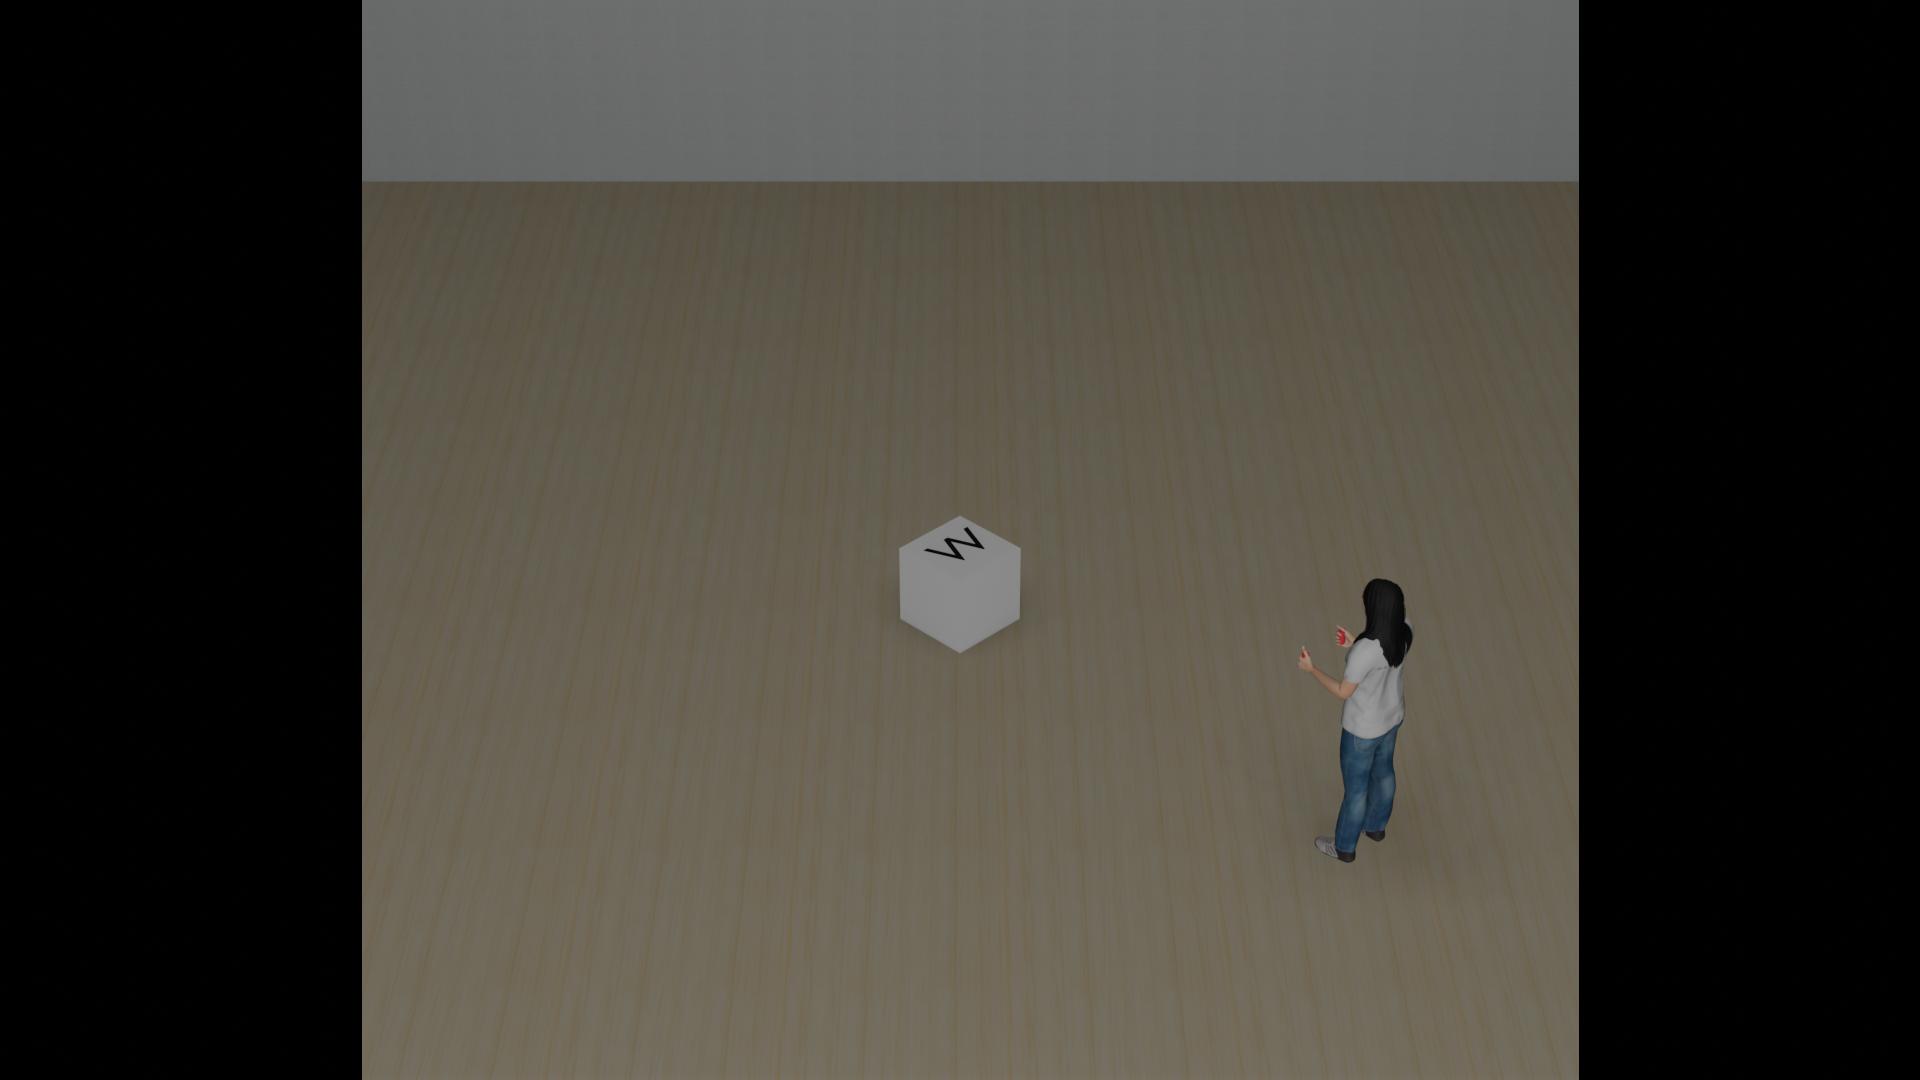
Task: level2_visual_letter
Answer: 'W'